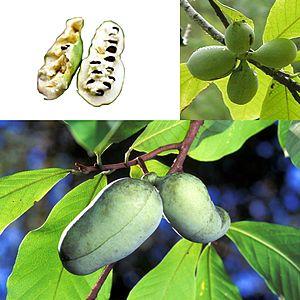
L'asiminier trilobé est un petit arbre de la famille des Annonaceae originaire d'Amérique du Nord où on l'appelle pawpaw tree. Le fruit charnu, l'asimine, est une baie comestible de forme oblongue, à chair crémeuse et dont le goût rappelle à la fois la banane et la mangue.